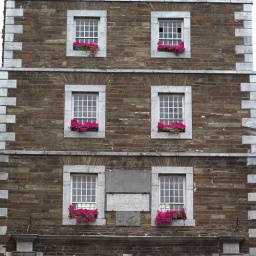
Ireland wall of buildings on street in Irish town